Semiotics

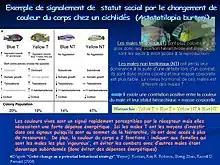
Signaling and communication between the "Astatotilapia burtoni"

Thomas Carlyle (1795–1881) ascribed great importance to symbols in a religious context, noting that all worship "must proceed by Symbols"; he propounded this theory in such works as "Characteristics" (1831), "Sartor Resartus" (1833–4), and "On Heroes" (1841), which have been retroactively recognized as containing semiotic theories.